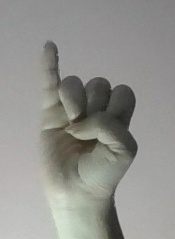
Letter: meem